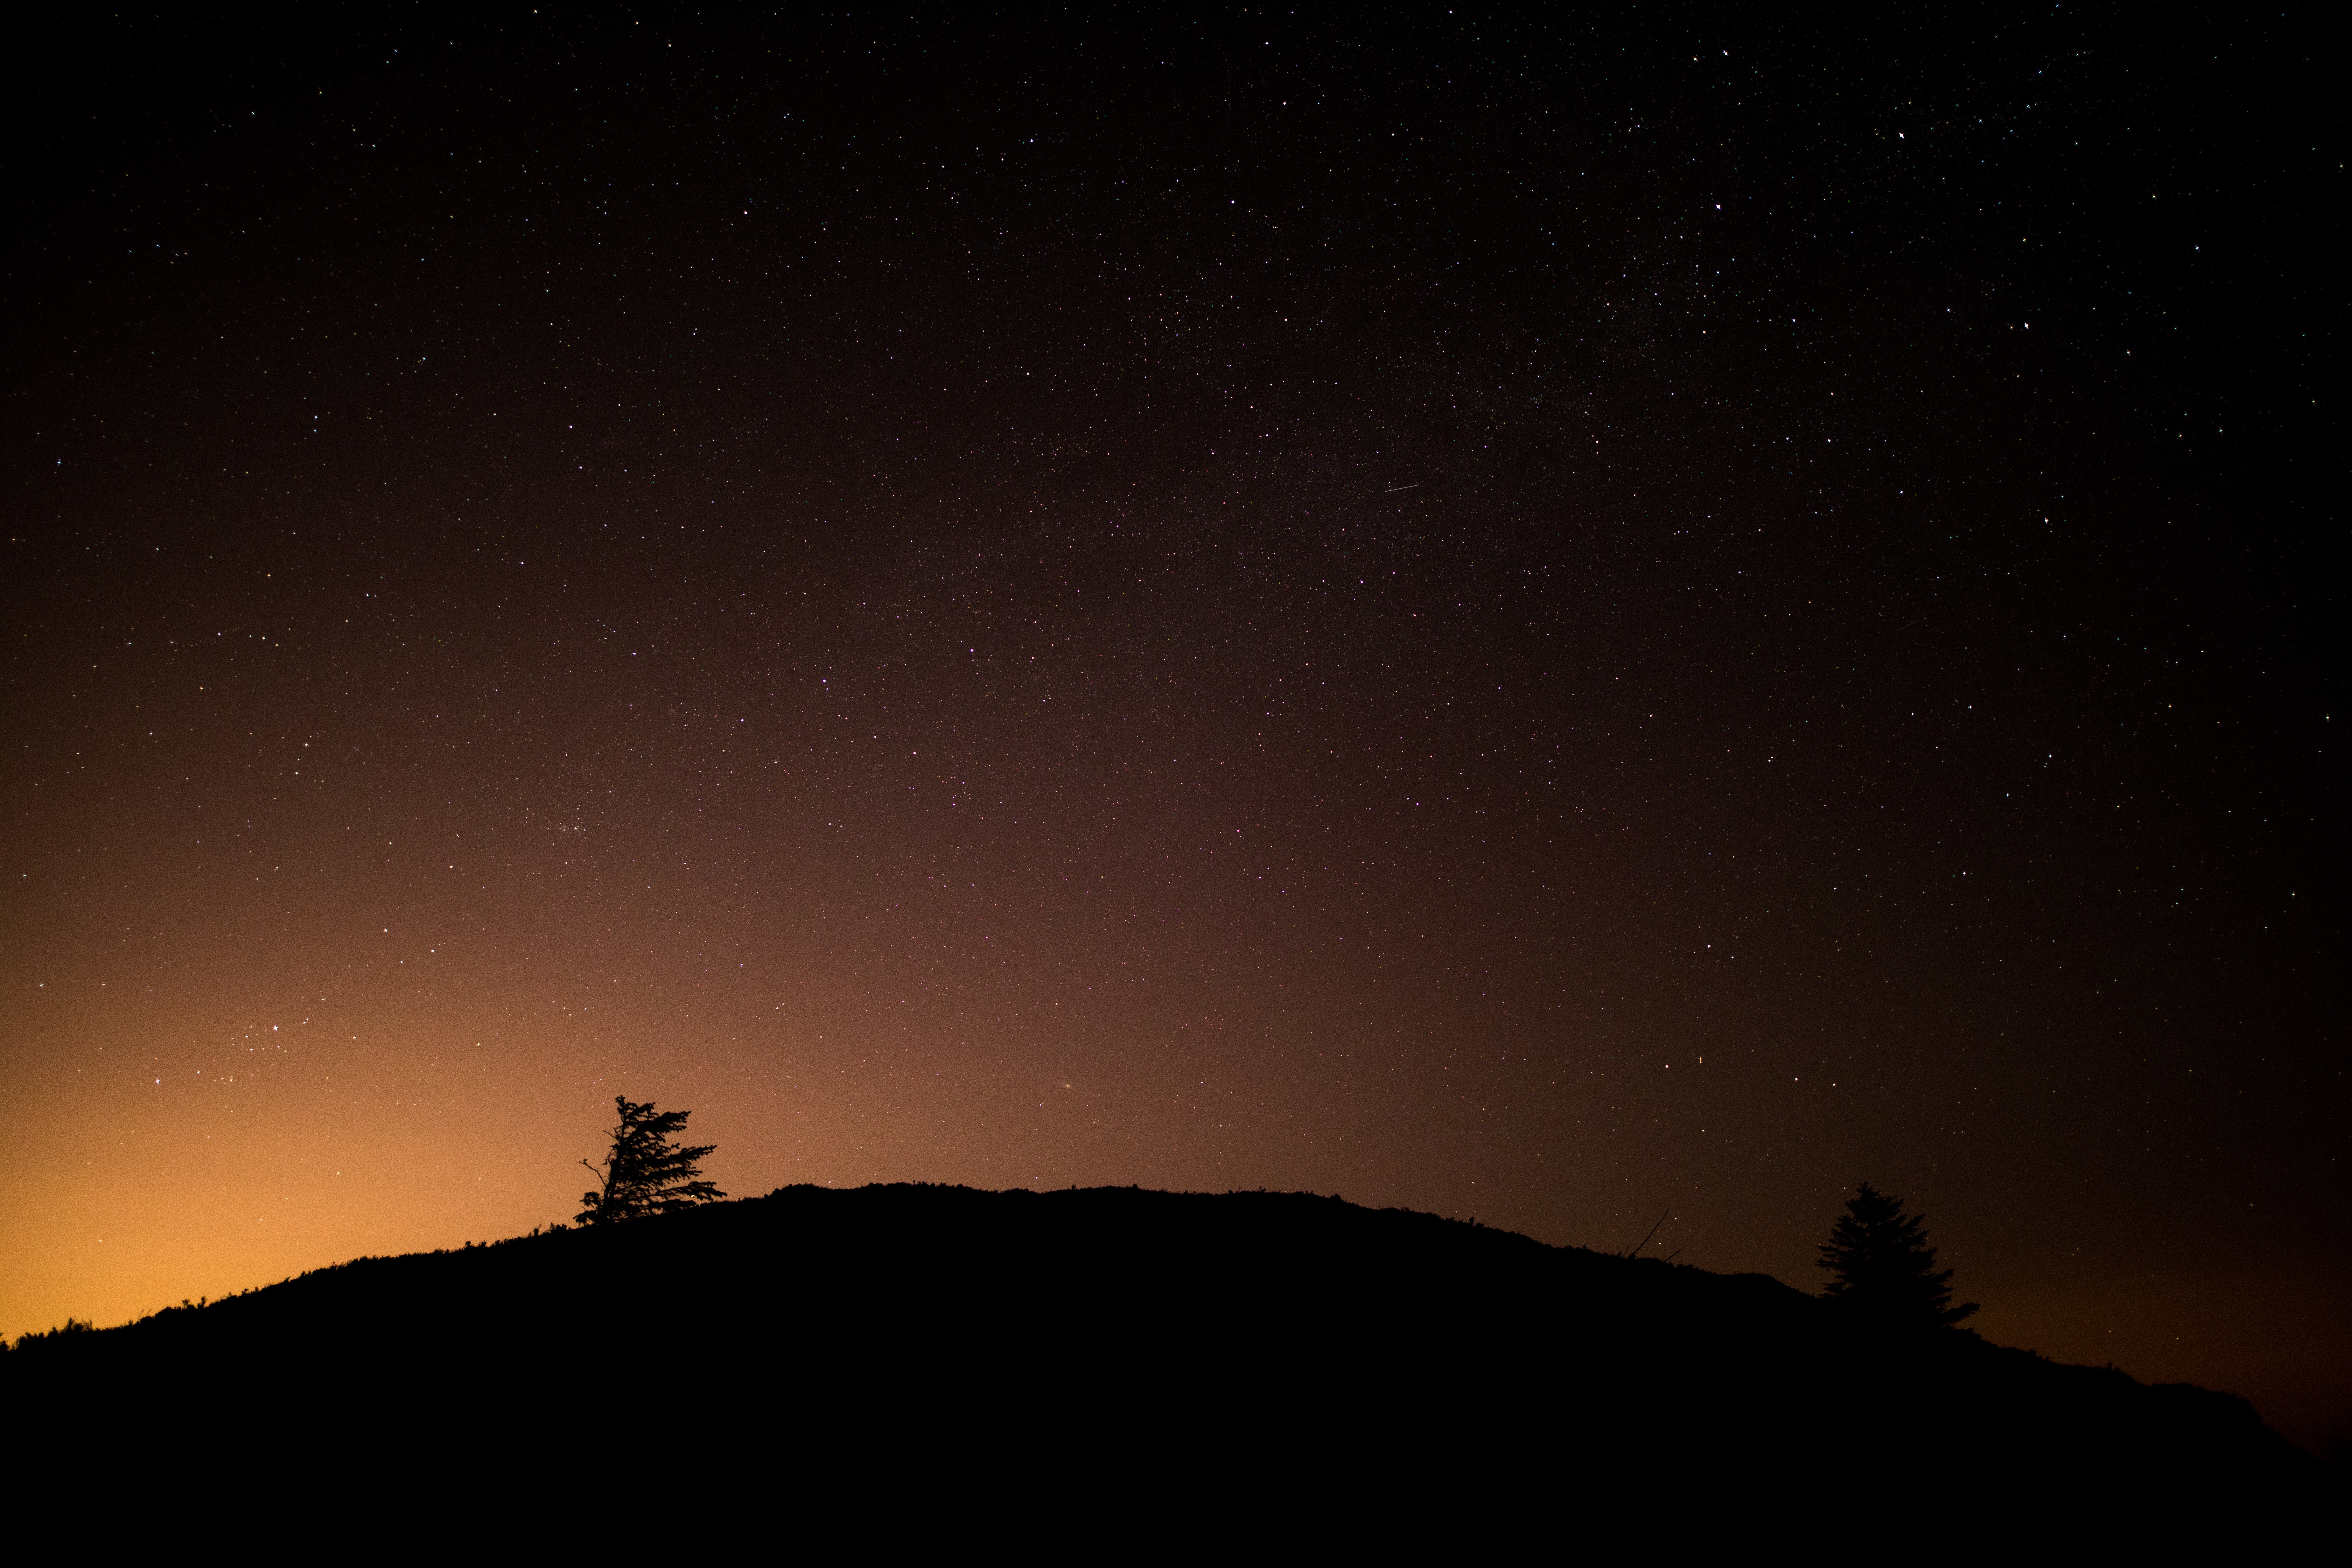
sky, night, star, atmosphere, darkness, aurora, moonlight, astronomy, midnight, astronomical object, geological phenomenon